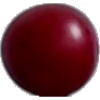
Label: Cherry Wax Red 1